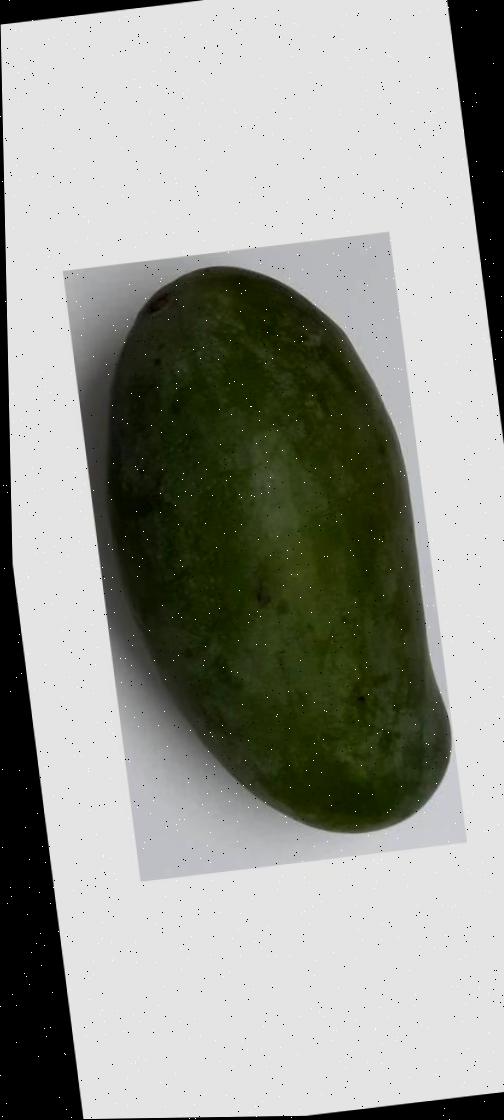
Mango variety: Amrapali